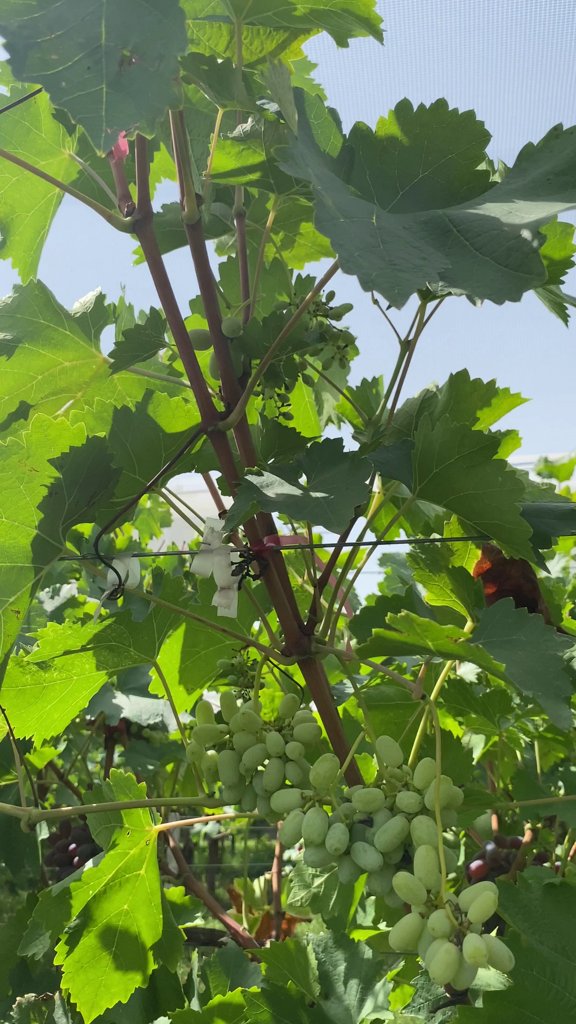
Berries visible: 99
Grape clusters: 4